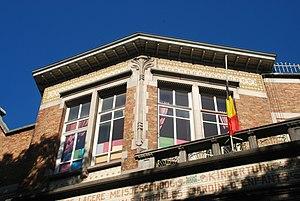
Belgique - Bruxelles - Centre scolaire du Souverain
Le centre scolaire du Souverain est une école communale de style Art nouveau édifiée par l'architecte Henri Jacobs au numéro 7 de la rue des Écoliers à Auderghem, dans la banlieue de Bruxelles en Belgique.